Malin Space Science Systems

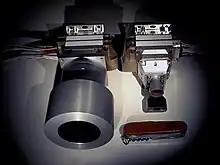
Mars Color Imager on the Mars Reconnaissance Orbiter

One of the most successful of their instruments to date was the Mars Observer Camera (MOC), on board the Mars Global Surveyor placed into orbit around Mars in September 1997. From that date until November 2006, the MOC took more than 243,000 images of Mars, some at very high resolution. Among the MOCs notable successes was the imaging of the landing sites of the two Mars Exploration Rovers (the discarded heatshield of one of the rovers was located). Even before they landed, images from the MOC were very useful in picking the destinations of the two rovers.